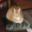
Label: cat